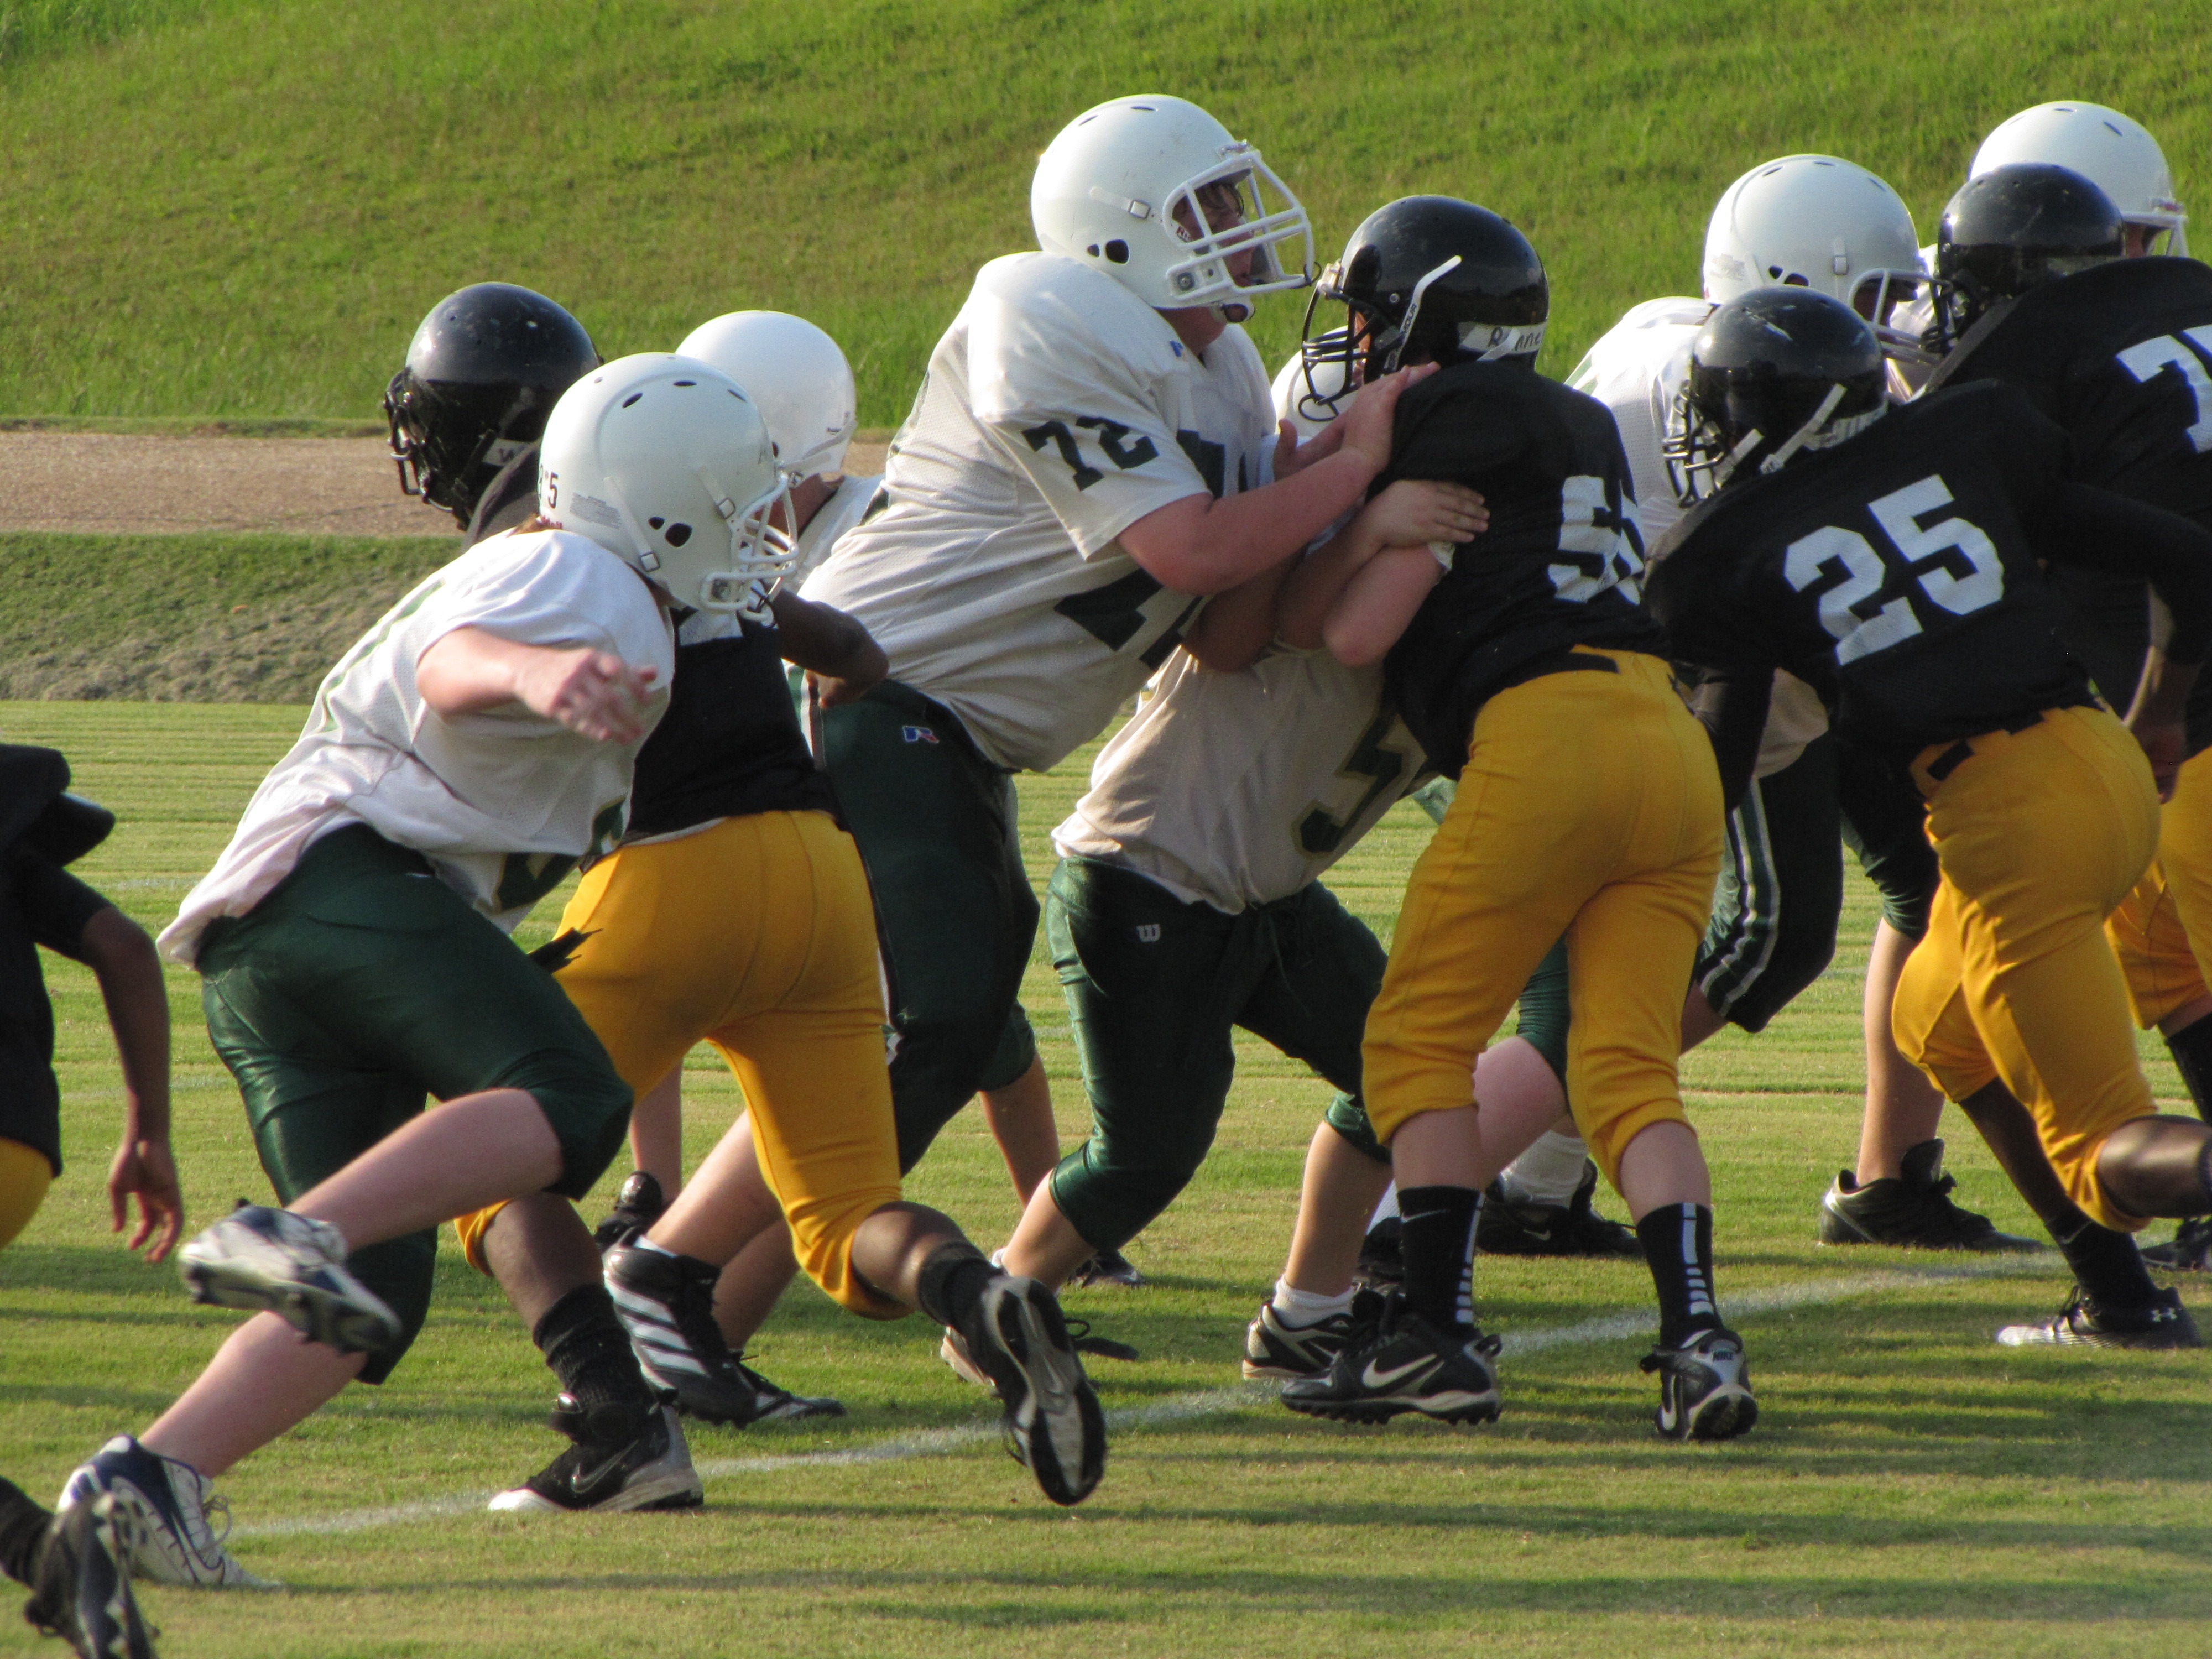
sport, field, recreation, action, training, soccer, exercise, stadium, player, activity, competition, american, team, american football, sports, helmet, safety, uniform, teamwork, championship, competitive, athlete, pass, league, defense, score, touchdown, receiver, tackle, scrimmage, offense, running back, ball game, football game, quarterback, pigskin, team sport, kickoff, receive, gridiron football, touch down, quarter back, playbook